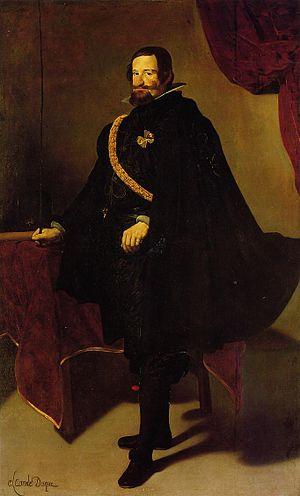
Le Comte-Duc d'Olivares fut peint par Diego Velázquez vers 1625 et est conservé dans la collection particulière de Collection José Luis Varez-Fisa à Madrid.
Liste des tableaux de Diego Vélasquez.